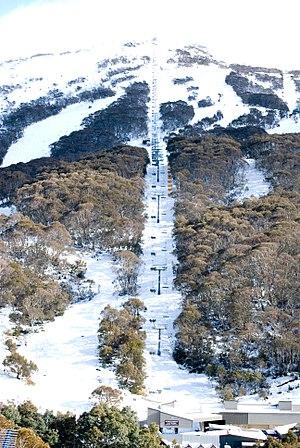
Thredbo est une station de ski dans le sud des Snowy Mountains en Nouvelle-Galles du Sud, Australie, dans le comté de la Snowy River et le parc national du Kosciuszko. Thredbo est situé à proximité de la ville de Jindabyne. L'accès des véhicules se fait par l'Alpine Way depuis Jindabyne ou Khancoban.